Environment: real
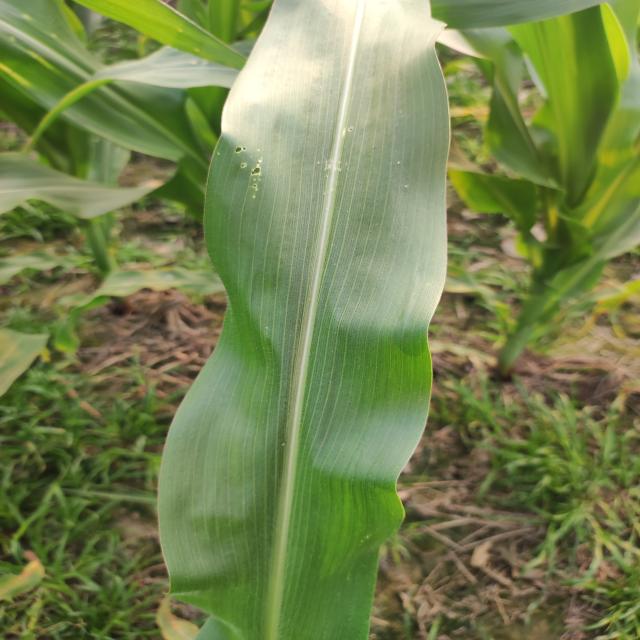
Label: fall_armyworm